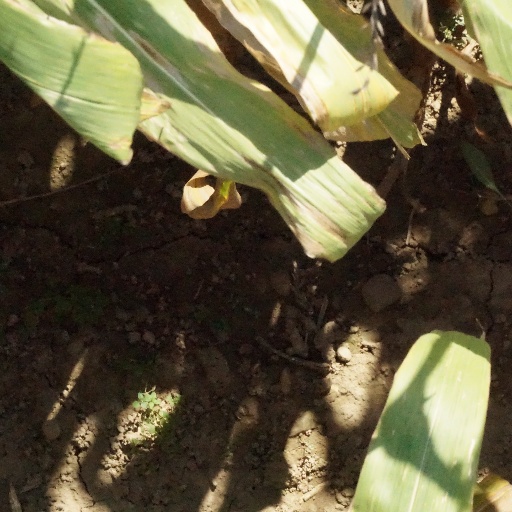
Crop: maize; corn